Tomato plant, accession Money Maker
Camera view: horizontal (90 deg, fisheye); turntable rotation: 180 degrees
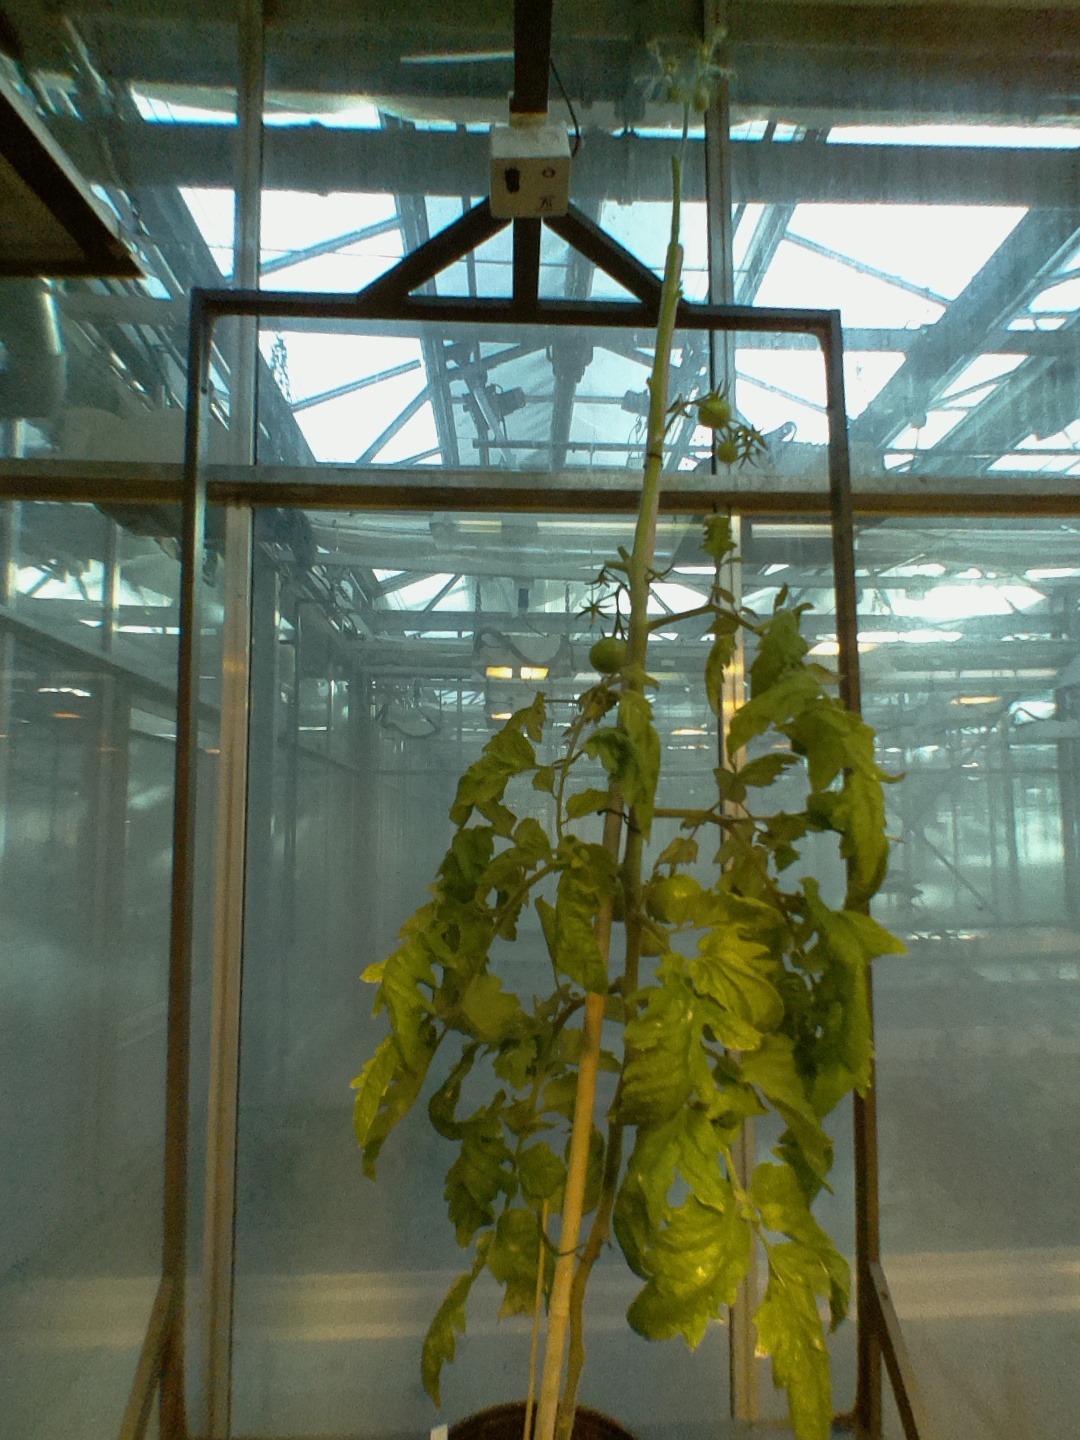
BBCH growth stage 79: 90% -100% of final fruit size